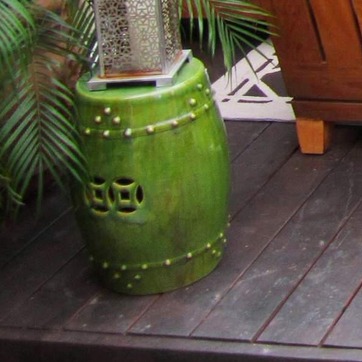
Material: ceramic